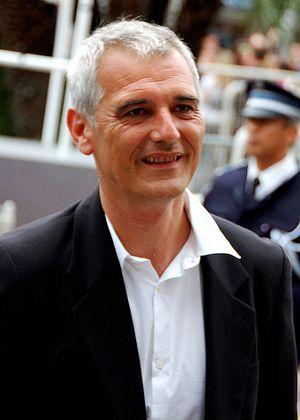
Laurent Cantet au festival de Cannes
Laurent Cantet, né le 15 juin 1961 à Melle, est un réalisateur et scénariste français, qui a remporté la Palme d'or du Festival de Cannes en 2008, avec le film Entre les murs.